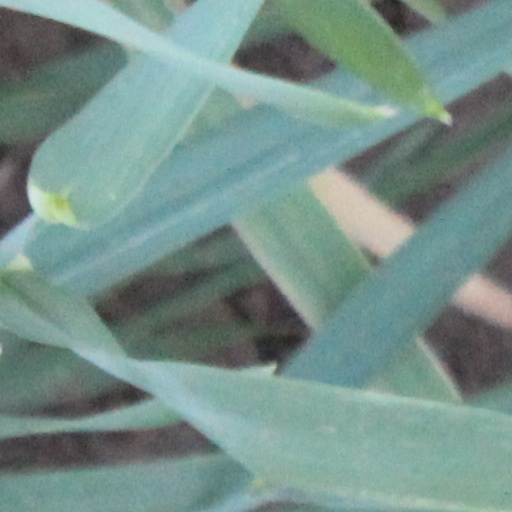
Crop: wheat